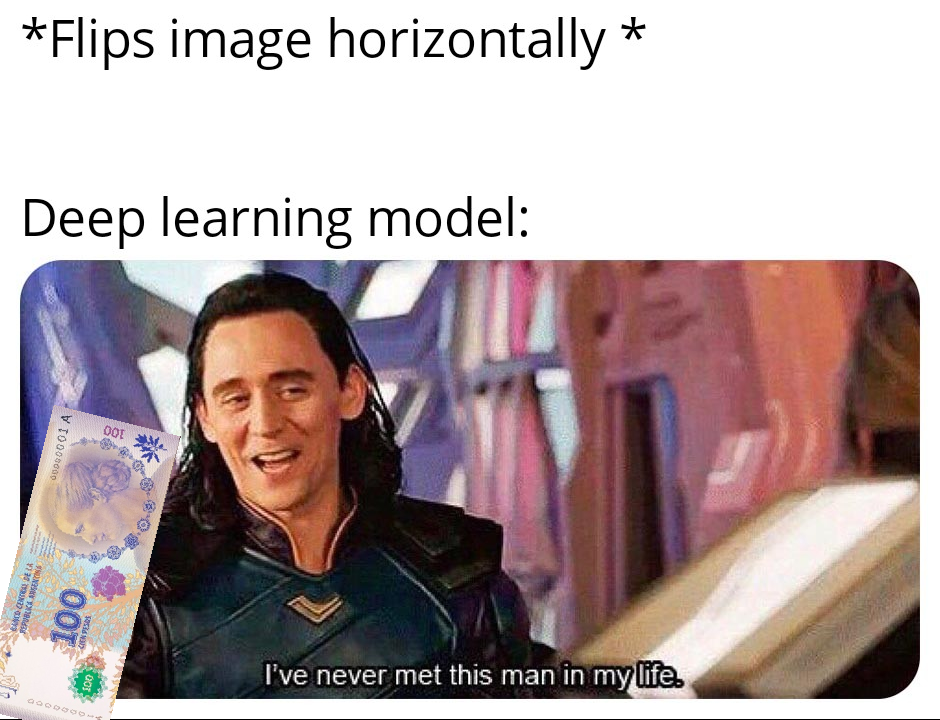
Denominación: 100